Medieval household

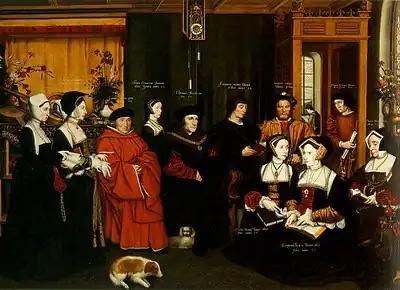
Thomas More with his immediate family – painted by Holbein – presenting an ideal image of the early modern family man

Towards the end of the Middle Ages, the functions and composition of households started to change. This was due primarily to two factors. First of all, the introduction of gunpowder to the field of warfare rendered the castle a less effective defence, and did away with the military function of the household. The result was a household more focused on comfort and luxury, and with a significantly larger proportion of women.